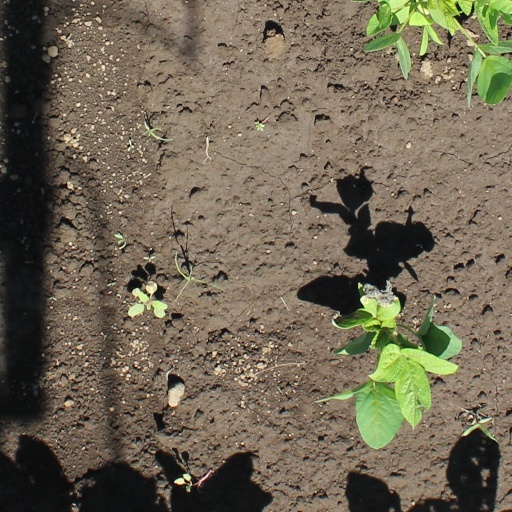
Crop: soybean